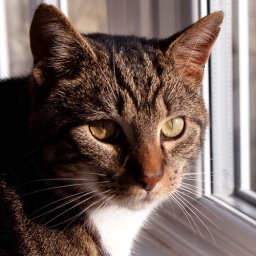
Our new cat - was in a foster home and we've adopted him :-)) IMG_0737_edited-2